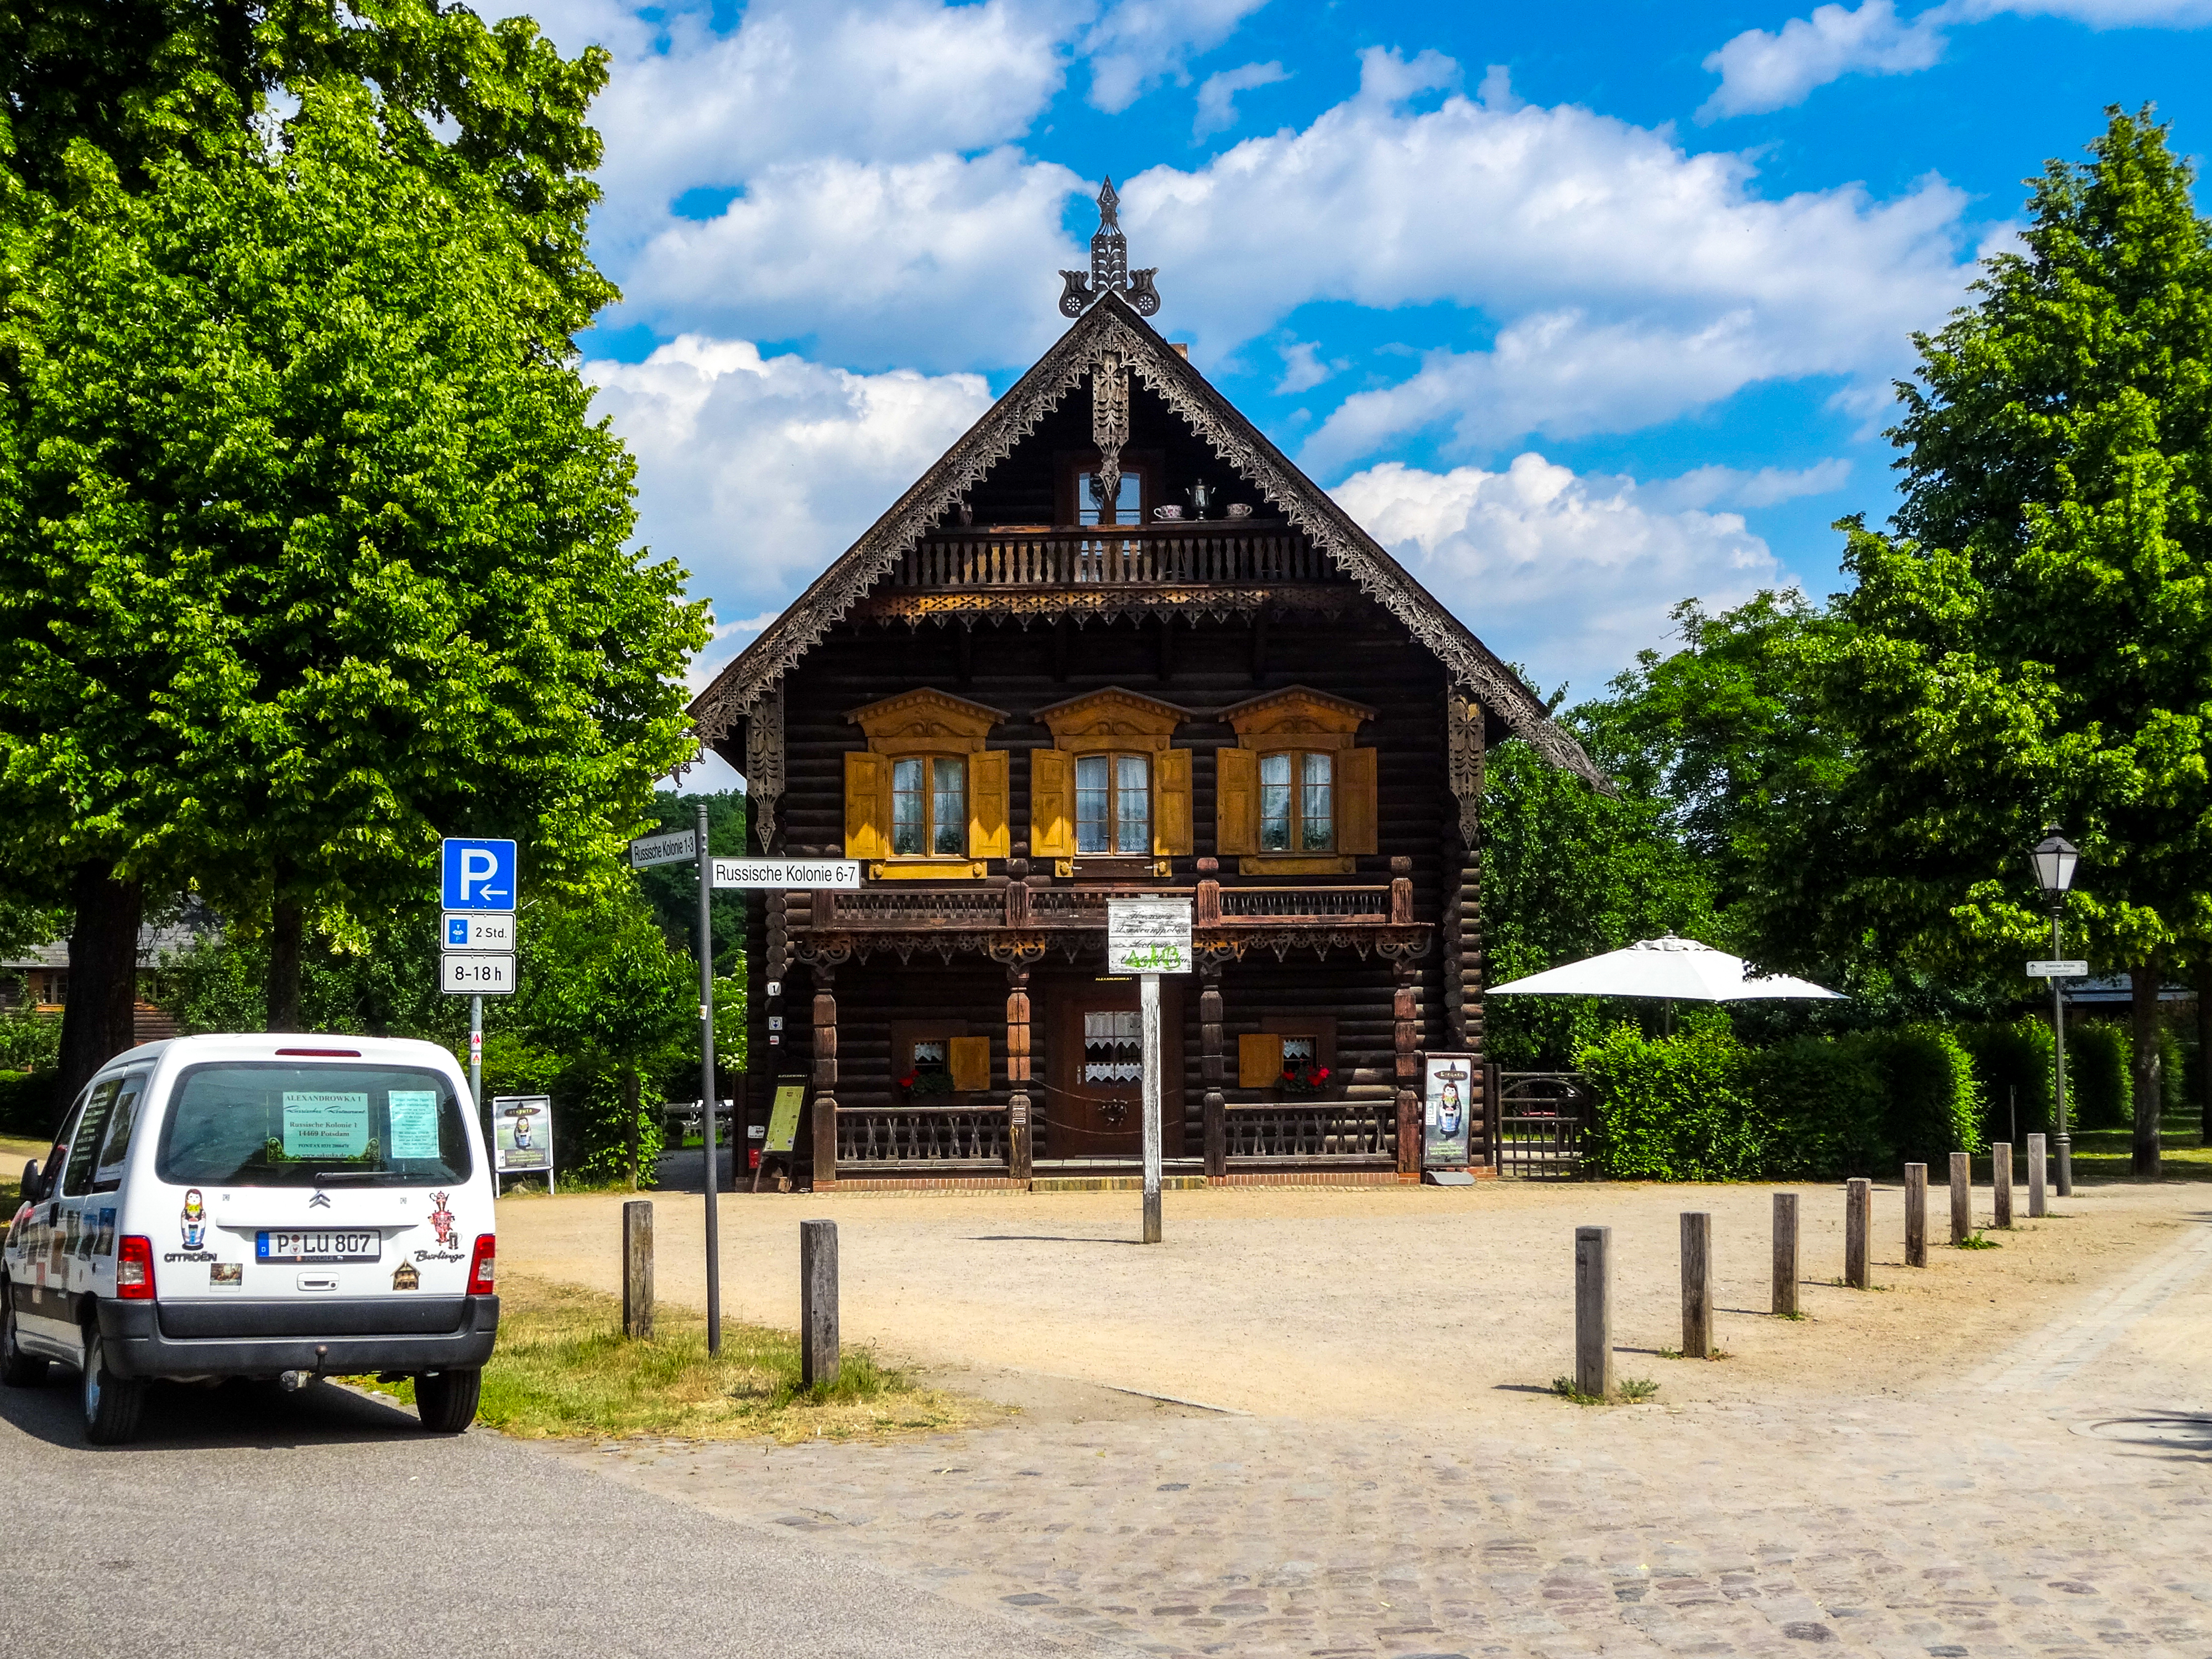
building, house, wood house, windows, potsdam, russian, germany, history, architecture, historically, decorative, decor, cloud, plant, vehicle registration plate, sky, vehicle, wheel, car, tree, window, cottage, tire, travel, landscape, leisure, motor vehicle, facade, city, road, family car, hill station, pole, village, hut, natural landscape, road surface, roof, temple, recreation, street, luxury vehicle, place of worship, grass, compact mpv, suburb, tourism, historic site, vacation, automotive exterior, estate, chinese architecture, transport, city car, compact car, japanese architecture